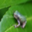
Label: frog